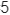
Number: 5